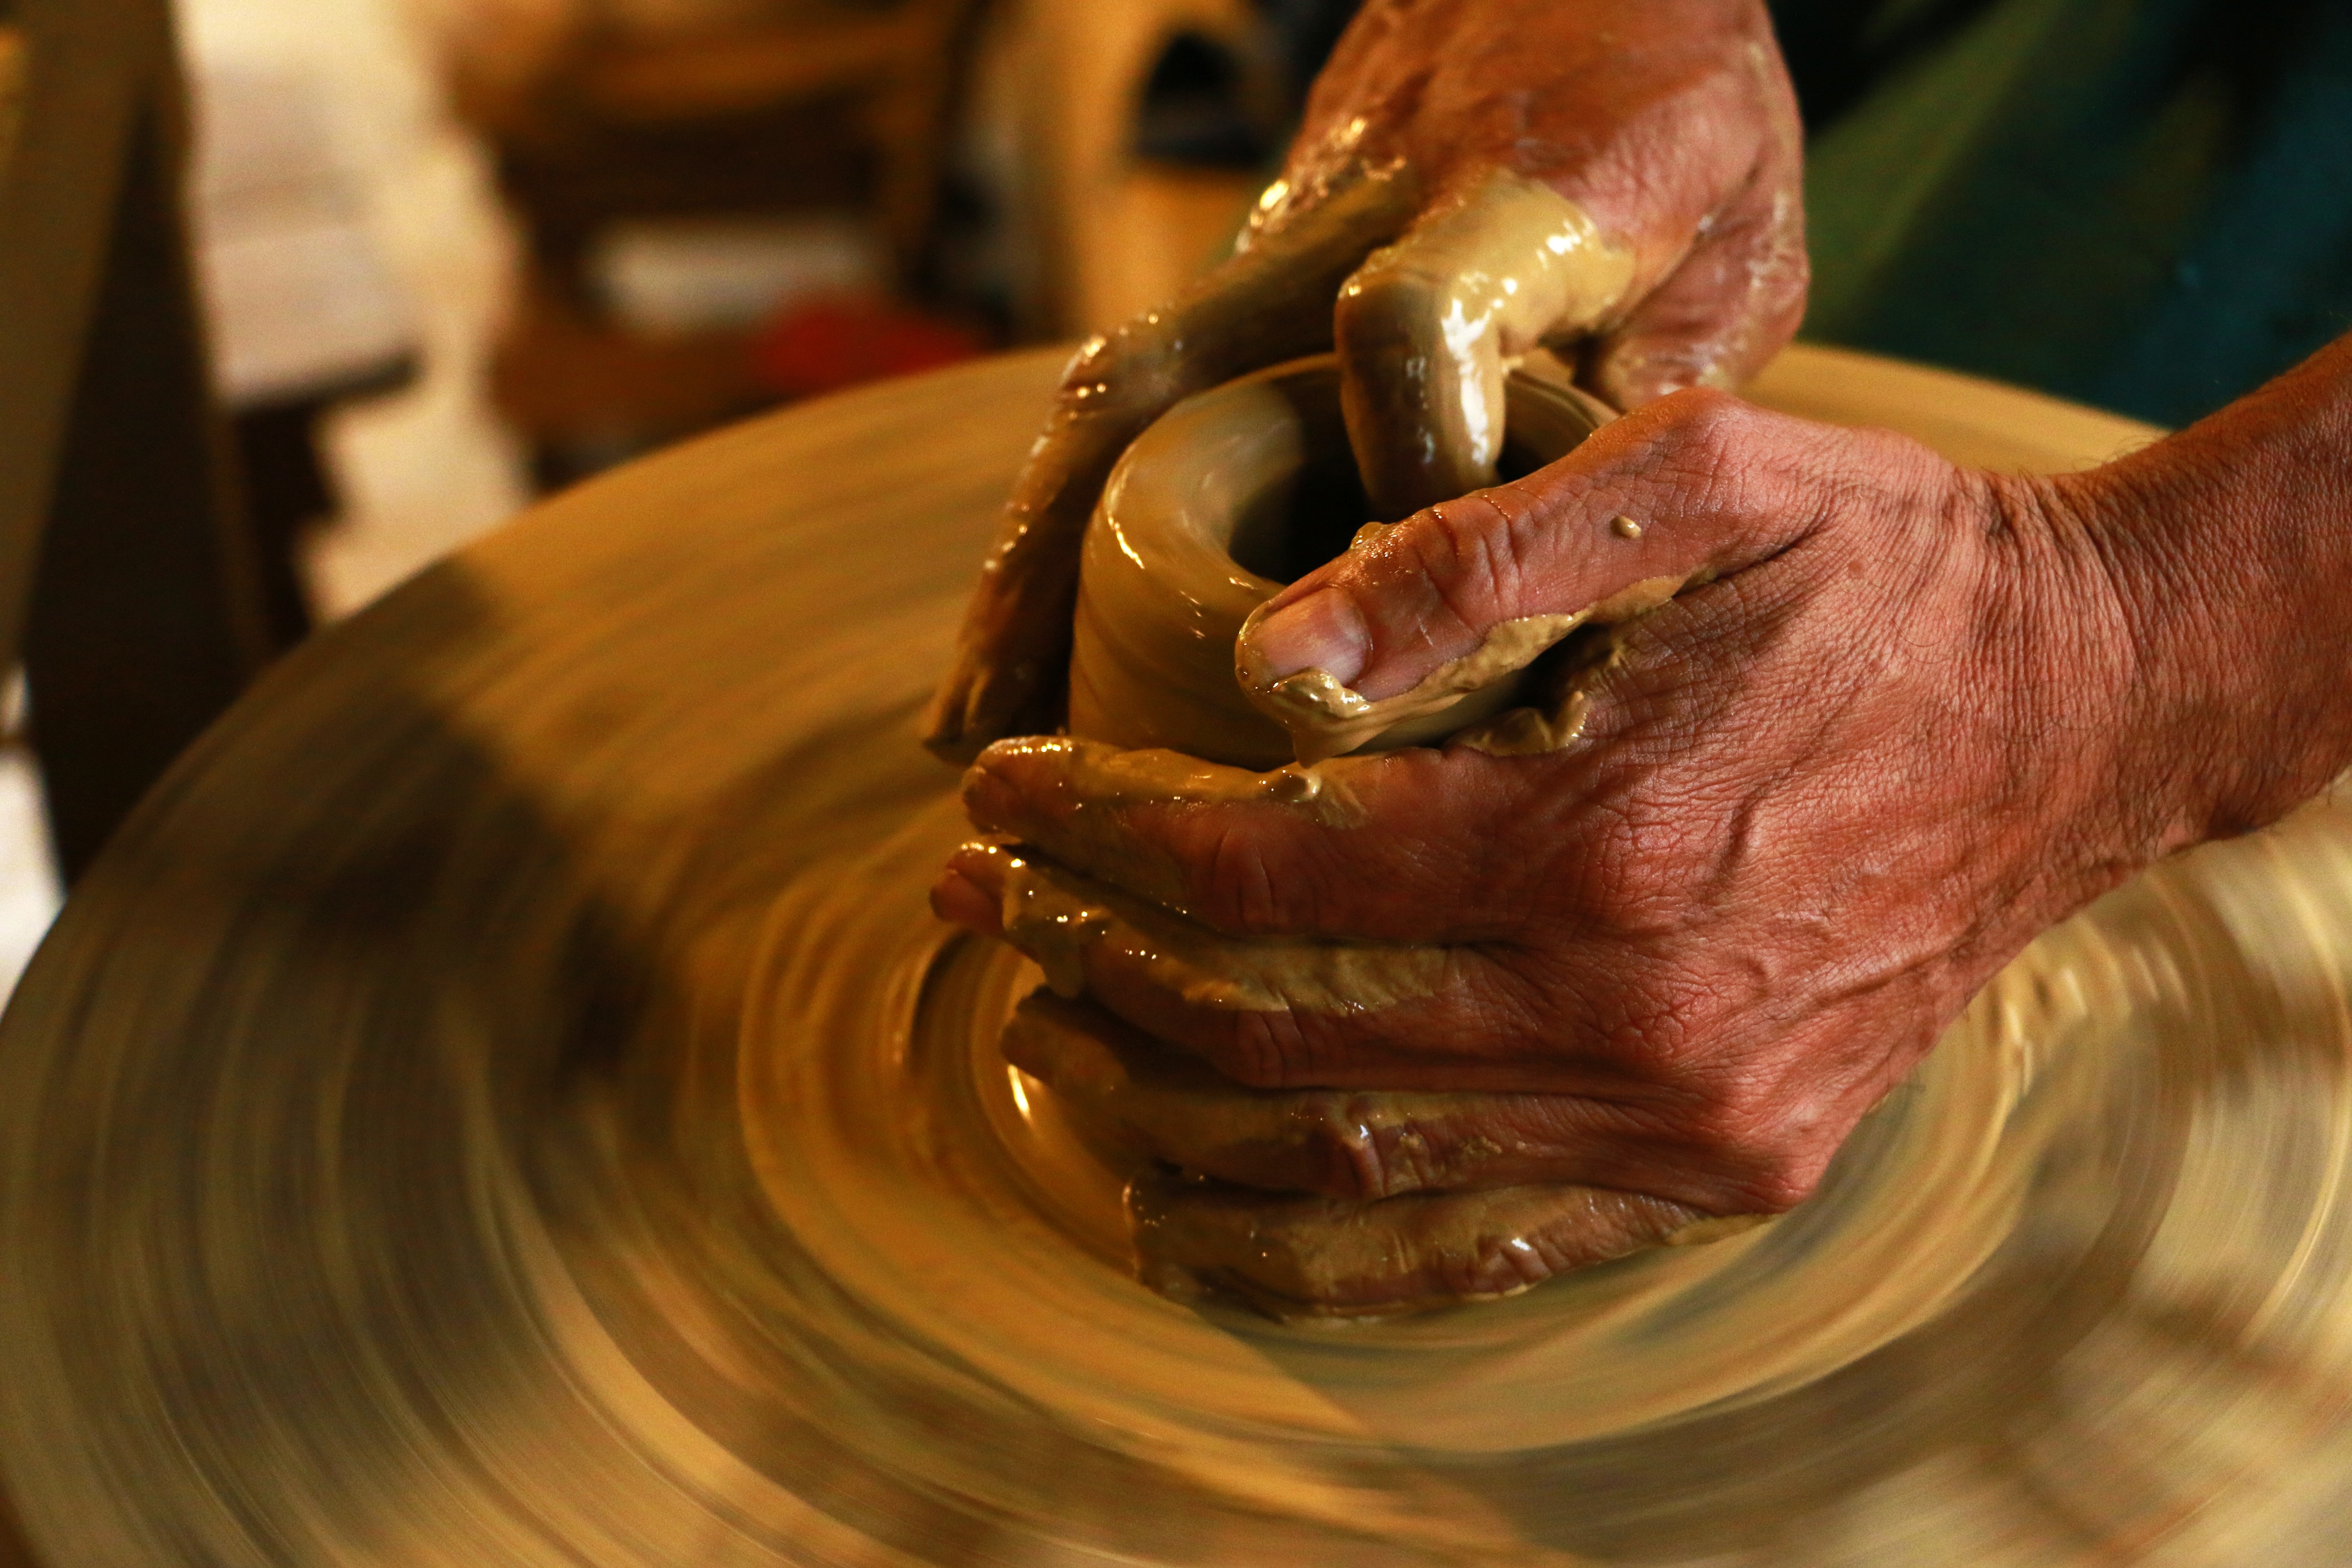
wood, wheel, workshop, spinning, pottery, close up, art, hands, handmade, clay, carving, ceramics, potter's wheel